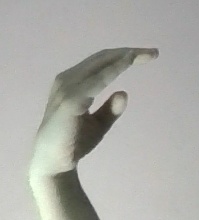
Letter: jeem